Gnomon

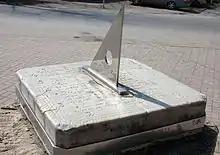
The gnomon is the triangular blade in this sundial.

A gnomon is the part of a sundial that casts a shadow. The term is used for a variety of purposes in mathematics and other fields, typically to measure directions, position, or time.